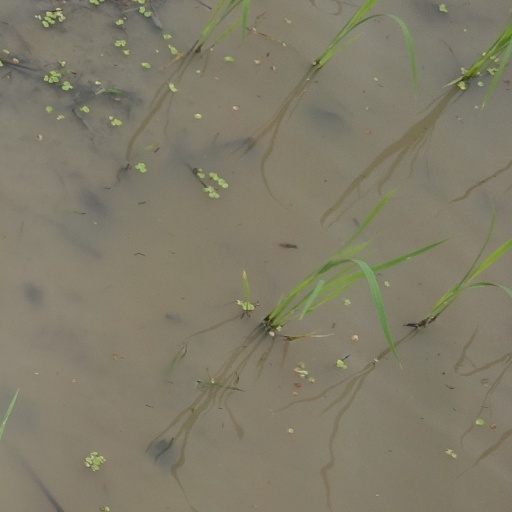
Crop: rice